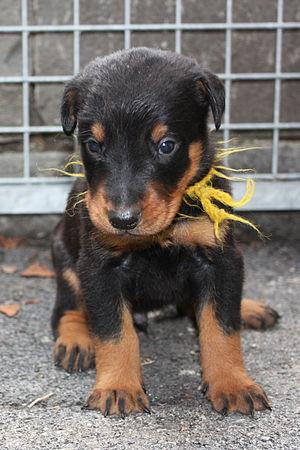
Bauceron de 3 semaines
Beauceron, Berger de Beauce, Berger français et Bas-Rouge sont les dénominations d'une race de chien de berger d'origine française.